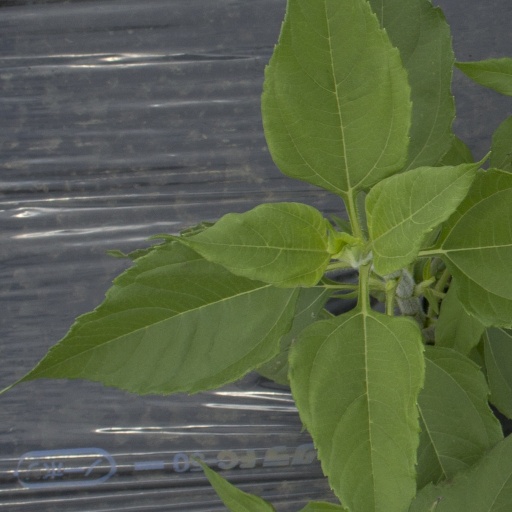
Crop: Jerusalem artichoke